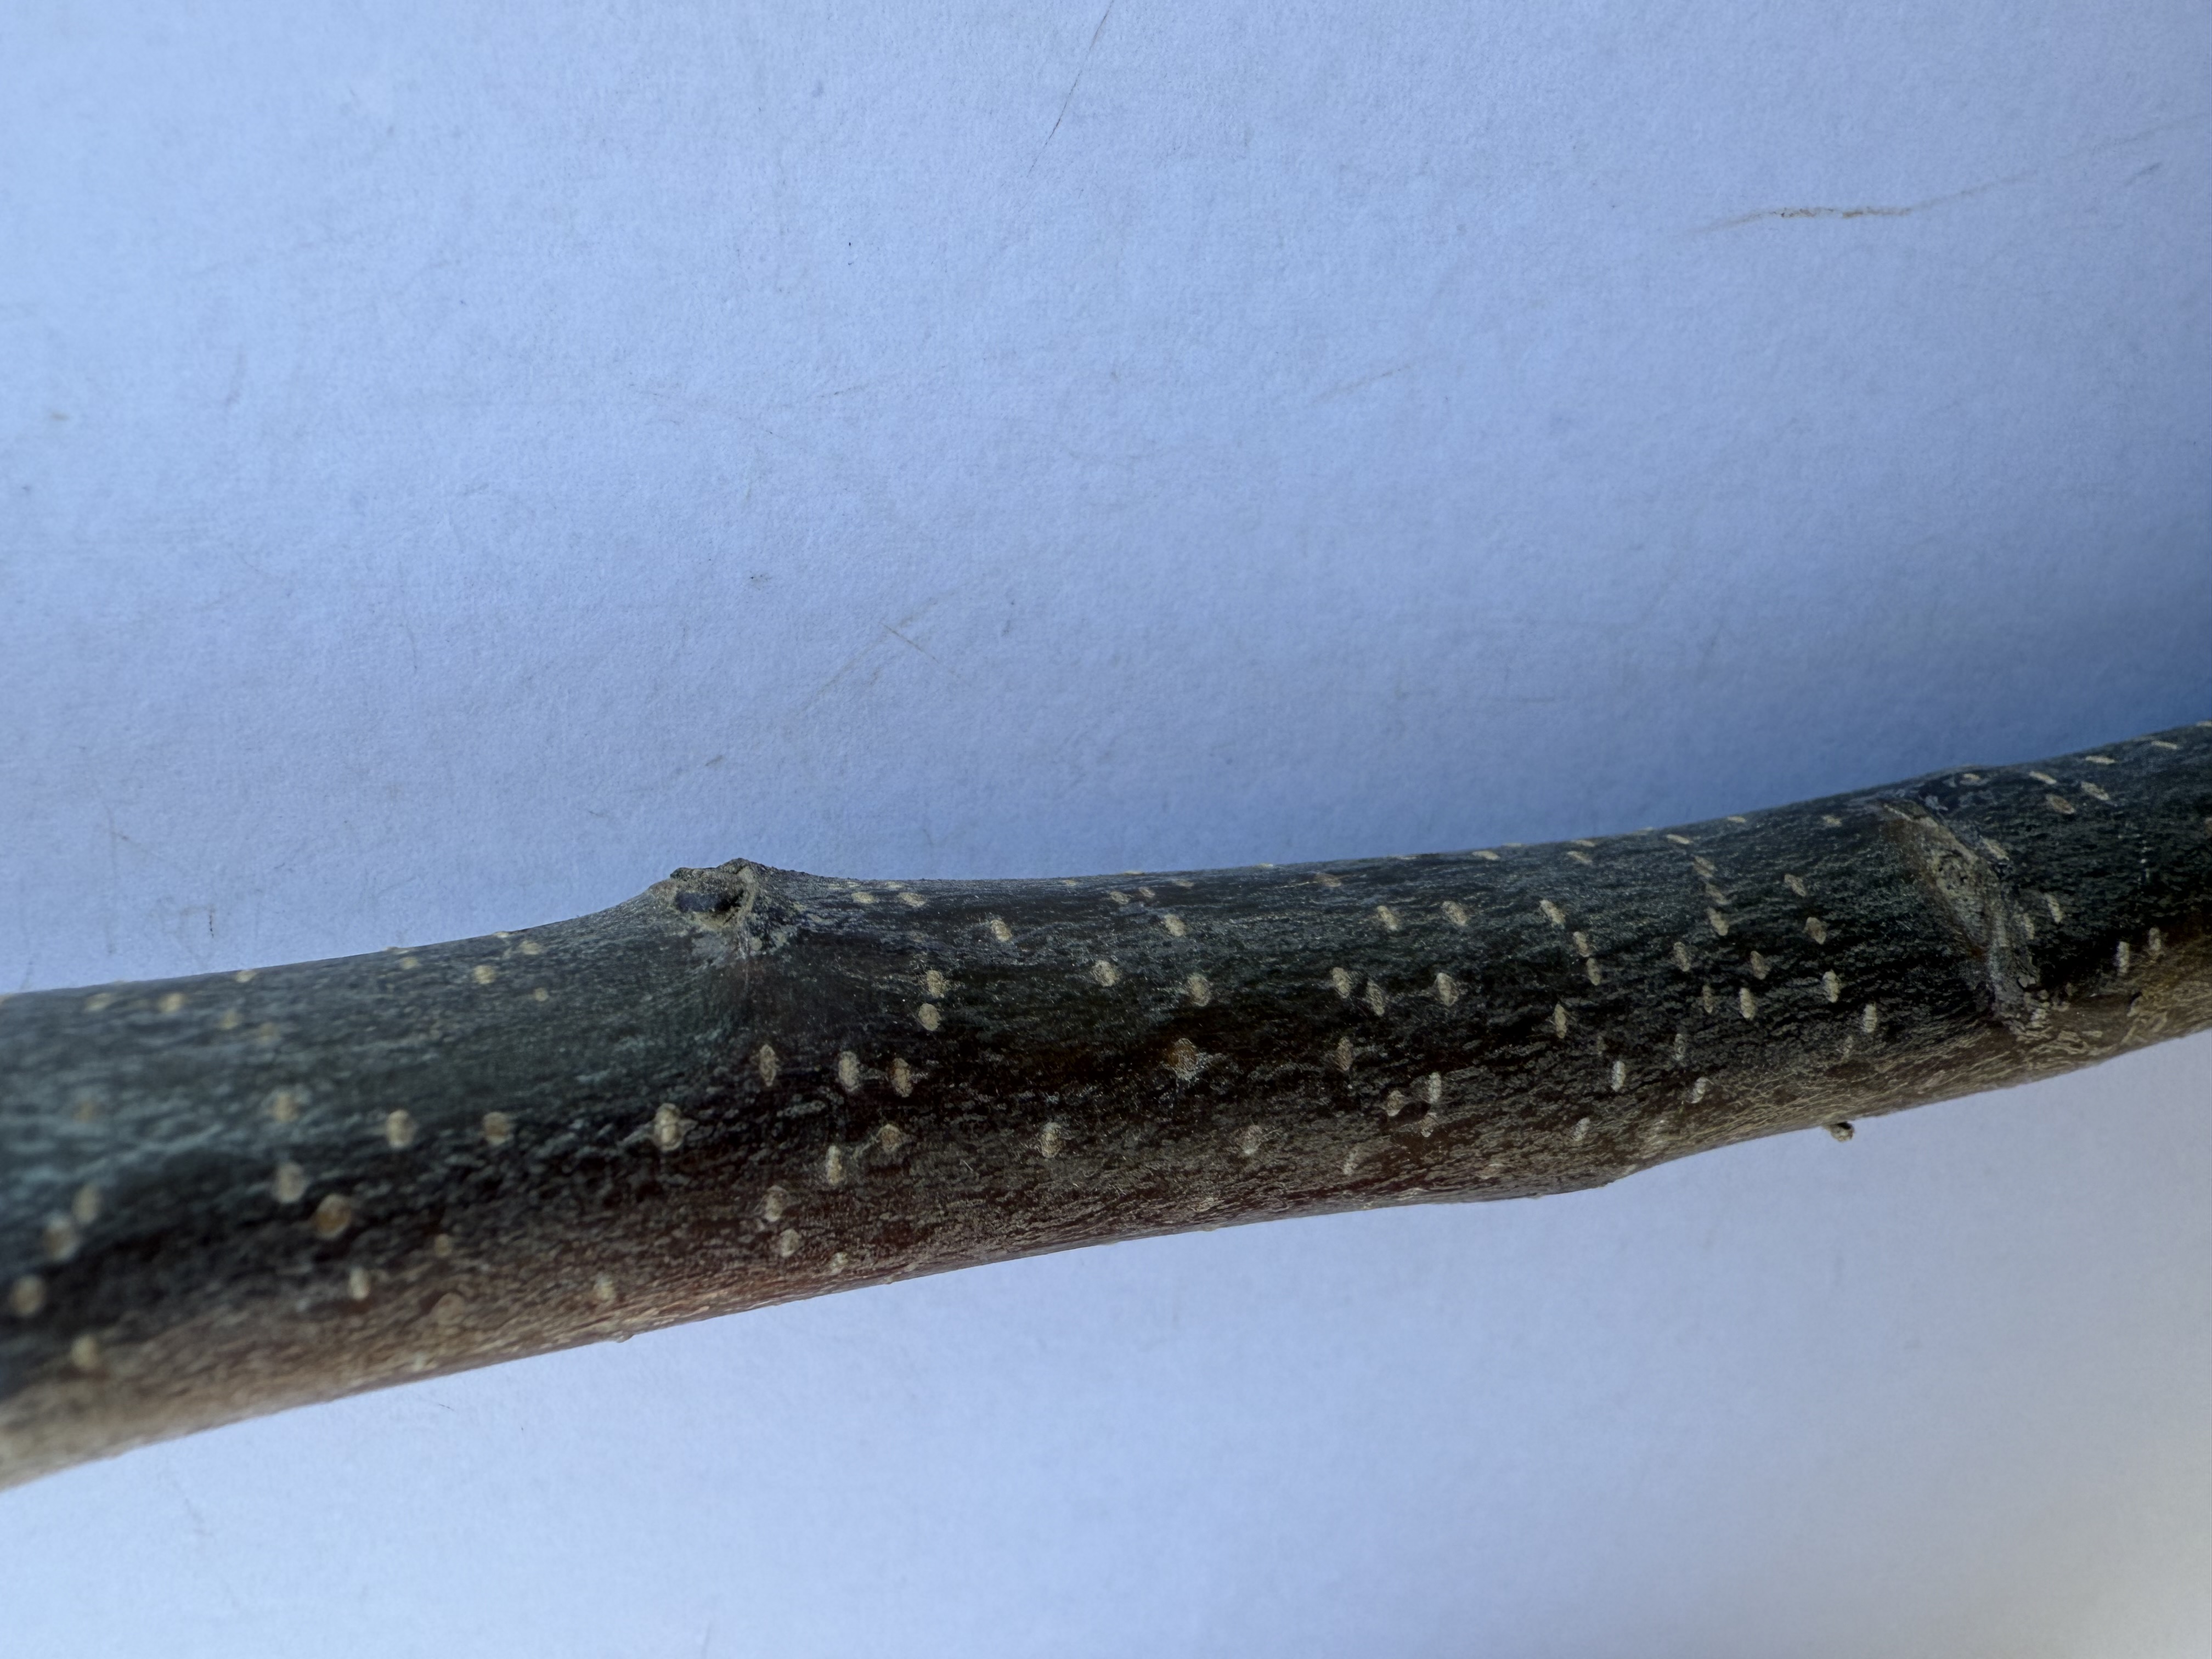
Variety: Golden Apple